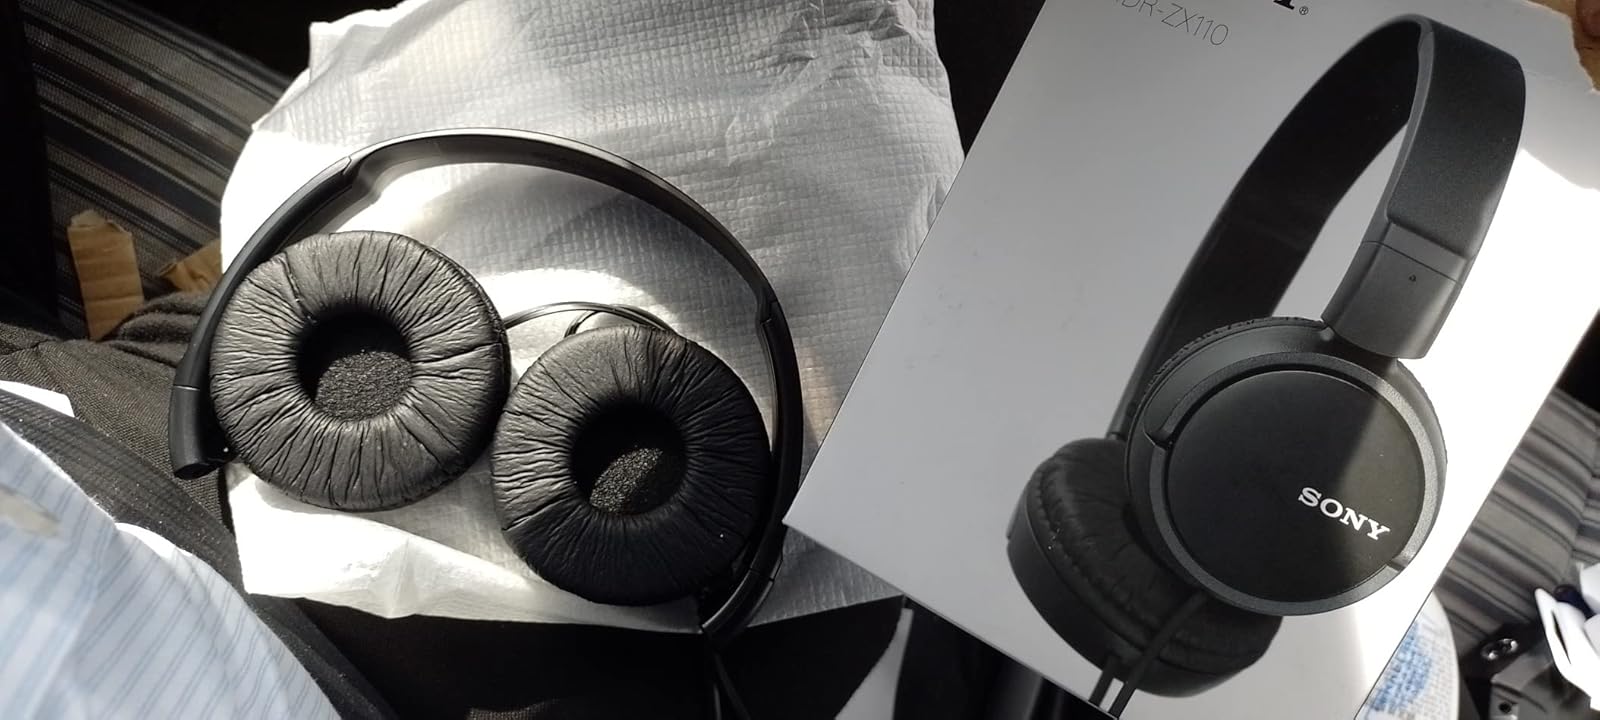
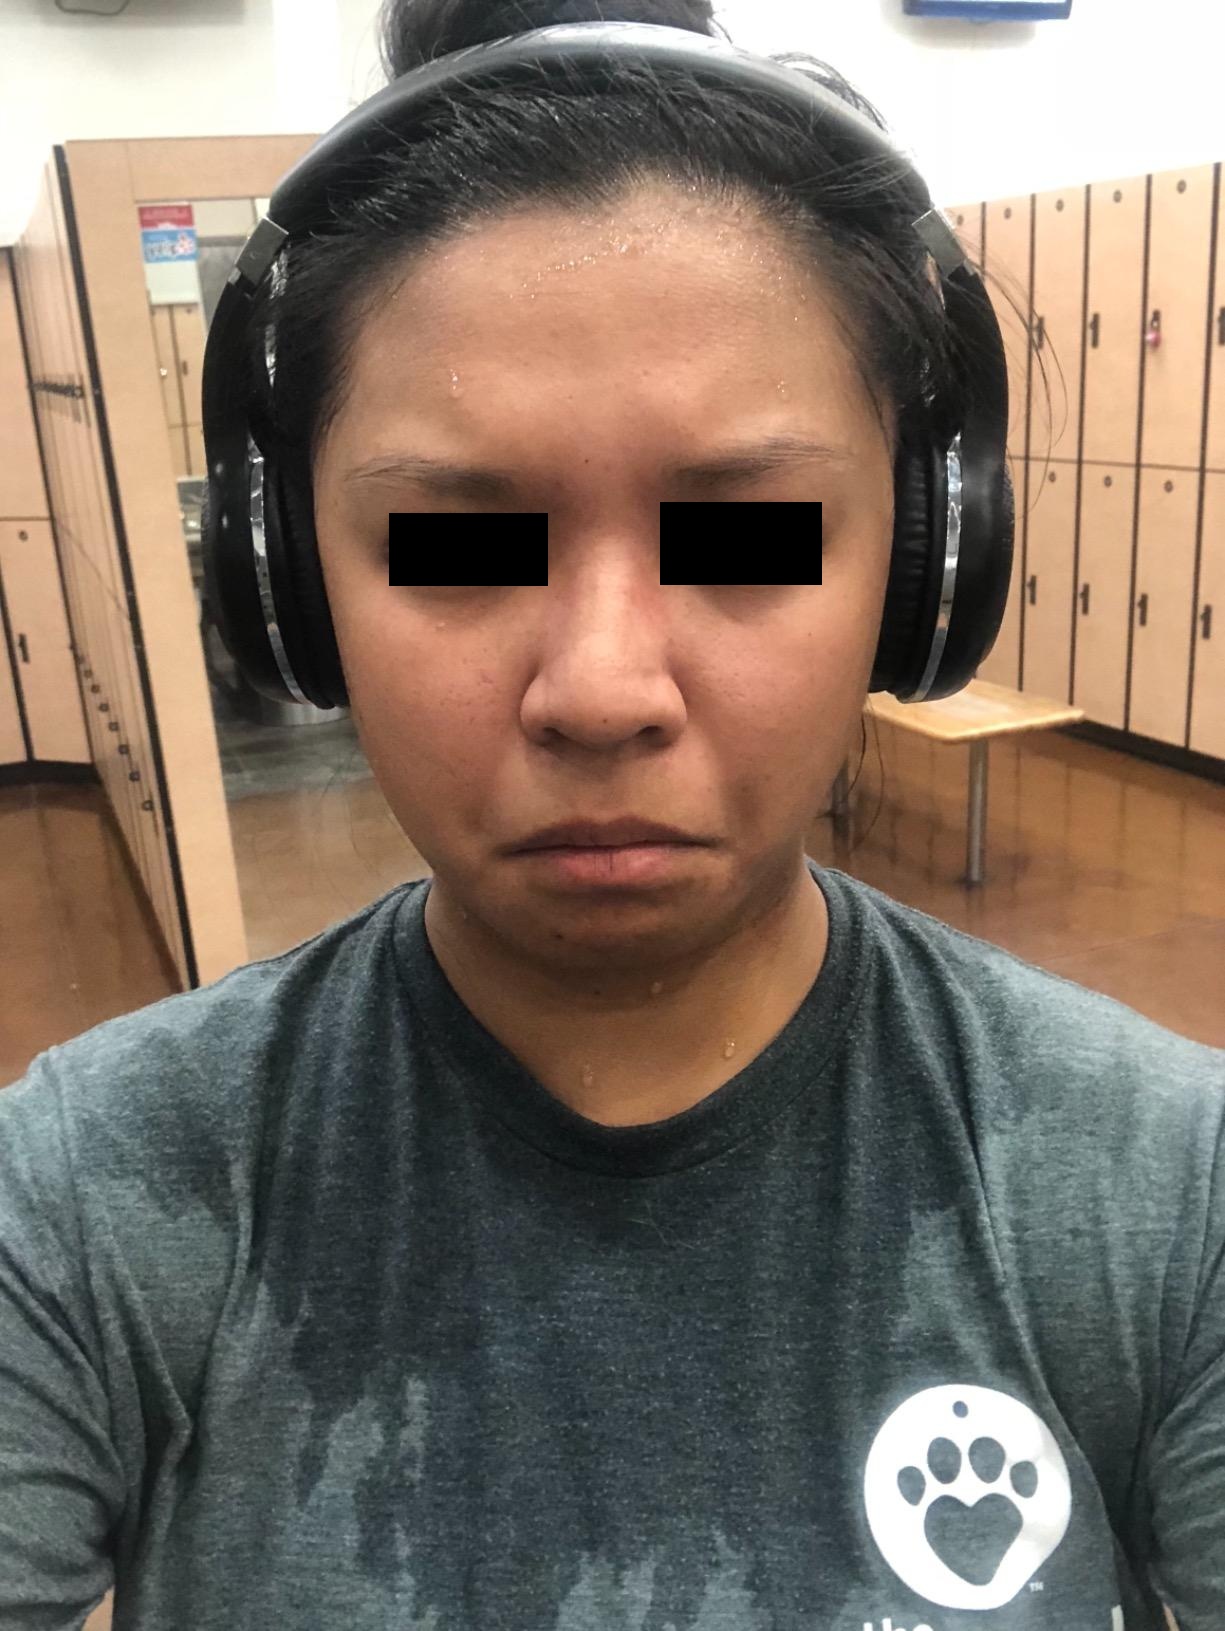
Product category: headphones
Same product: no